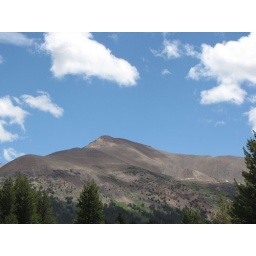
the shadows of clouds over the mountains made me want to cry